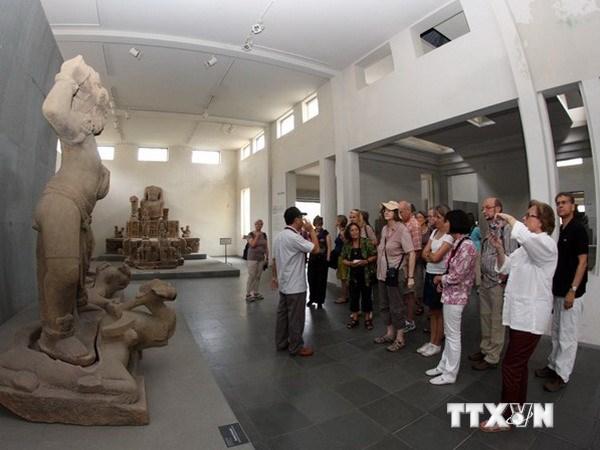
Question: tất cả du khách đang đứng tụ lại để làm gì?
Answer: quan sát di vật